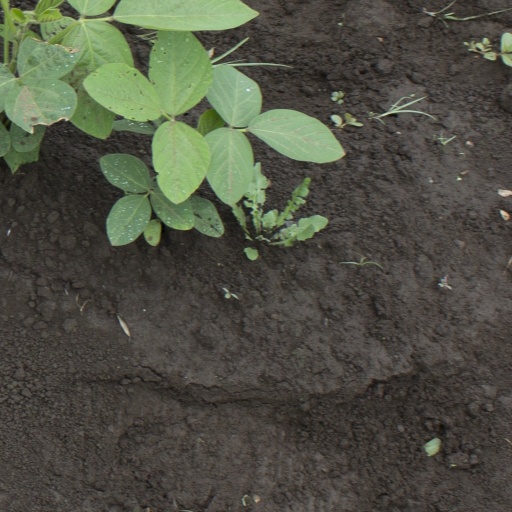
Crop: soybean